List of toucans

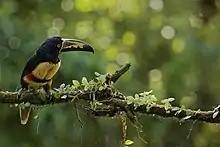
A collared aracari ("Pteroglossus torquatus") in Costa Rica

Toucans are birds in the family Ramphastidae in the order Piciformes. There are currently 43 extant species of toucans recognised by the International Ornithologists' Union.